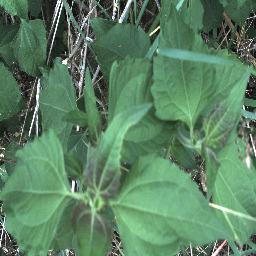
Label: siam_weed